Santa Clara University

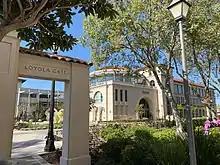
Dowd Arts Building & Loyola Gate

Santa Clara University is organized into six professional schools, the School of Arts and Sciences, School of Education and Counseling Psychology, SCU Leavey School of Business, School of Engineering, Jesuit School of Theology, and the School of Law. The university's professional schools are all led by an academic dean.